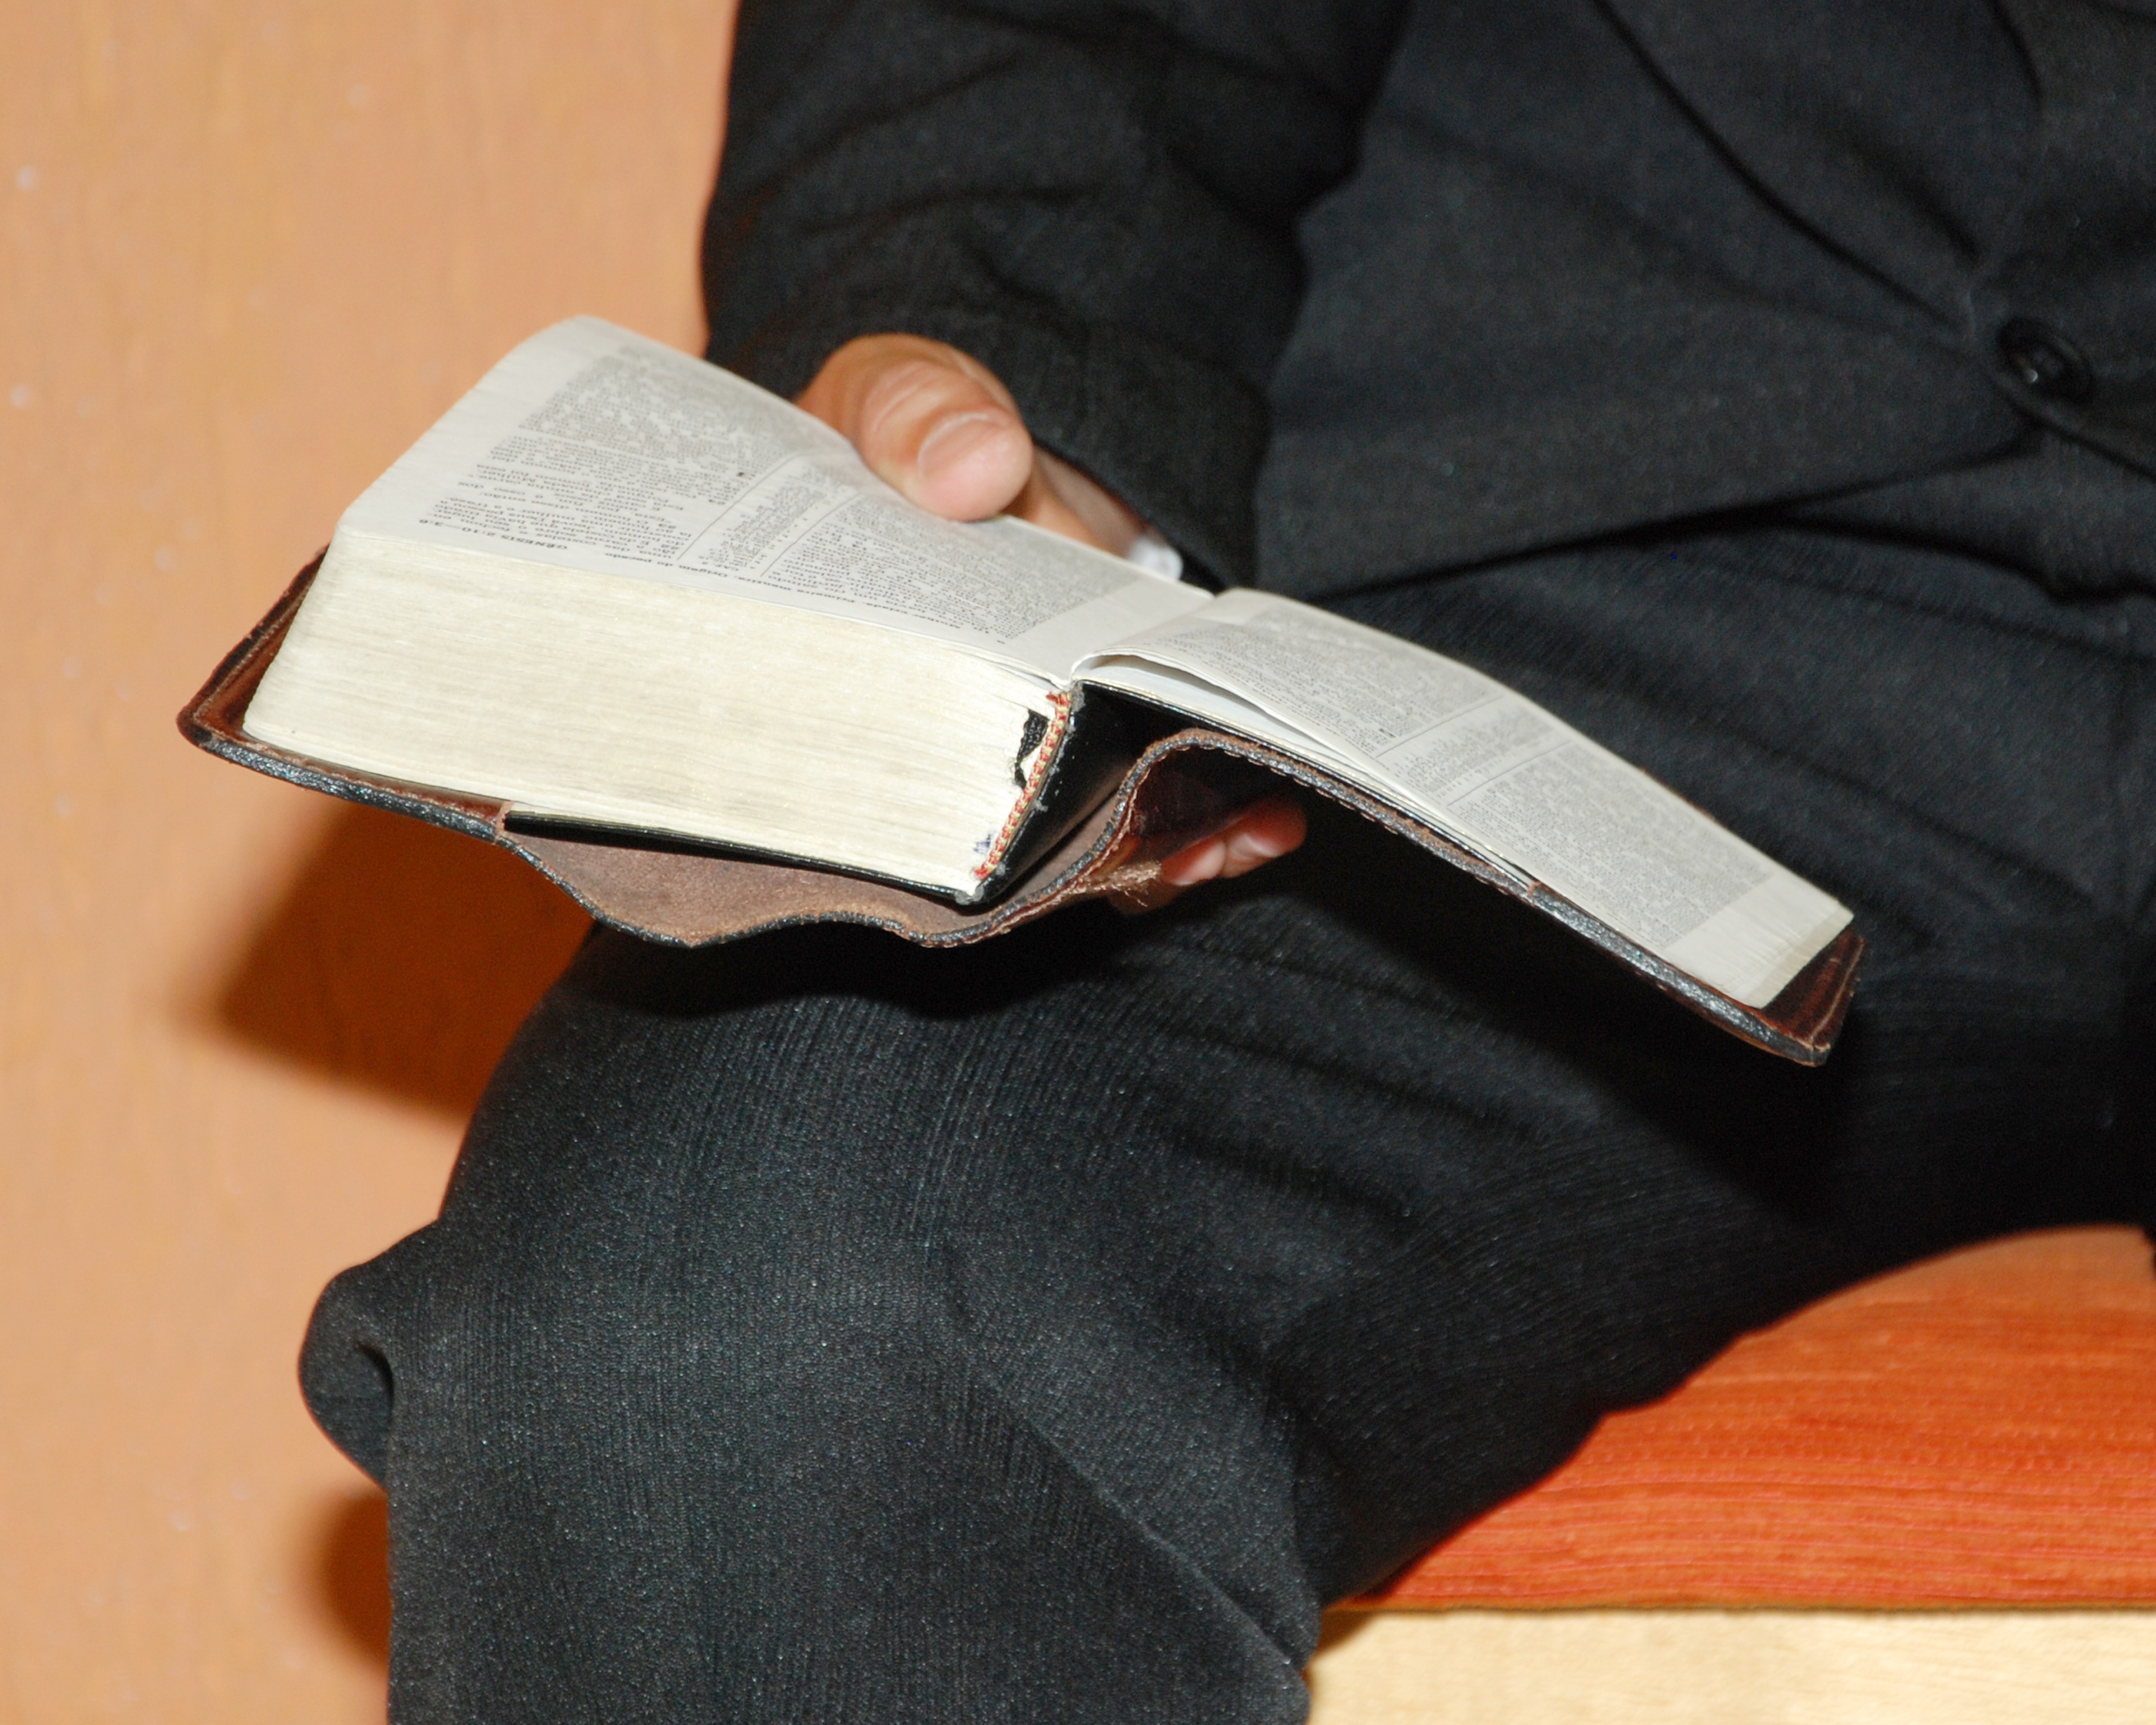
hand, leather, finger, arm, groom, marriage, weapon, knife, bible, textile, glasses, fashion accessory